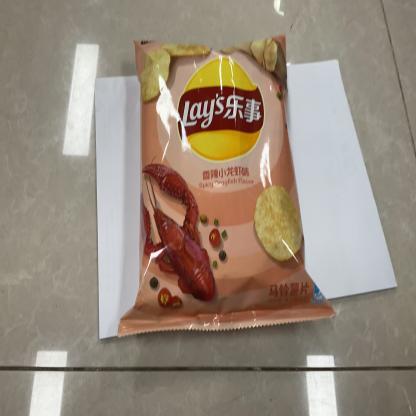
Label: plastics